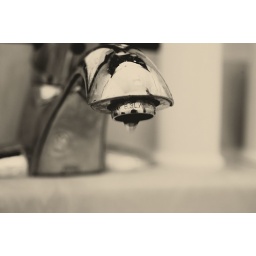
&amp;quot;We're just two lost souls swimming in a fish bowl.&amp;quot;